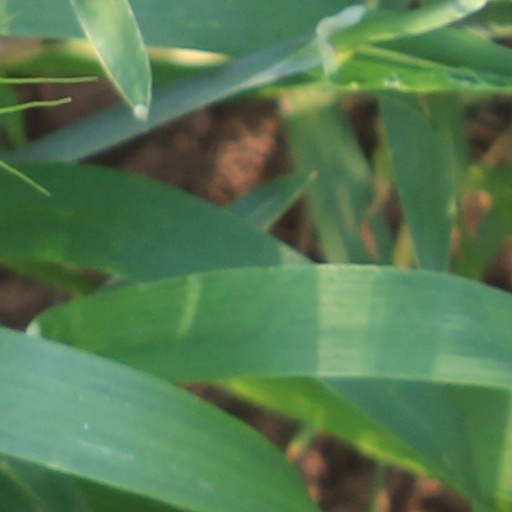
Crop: wheat